Armed response vehicle

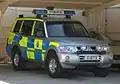
Mitsubishi Pajero being used as an ARV by the Royal Gibraltar Police

An armed response vehicle (ARV) is a type of police car operated by police forces in the United Kingdom, Crown Dependencies, and British Overseas Territories. Typically crewed by 3 authorised firearms officers (AFOs), they respond to incidents believed to involve firearms or other high-risk situations. ARVs are specially adapted and modified to accommodate specialist equipment.